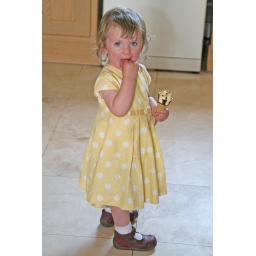
Blissy in her pretty yellow summer dress